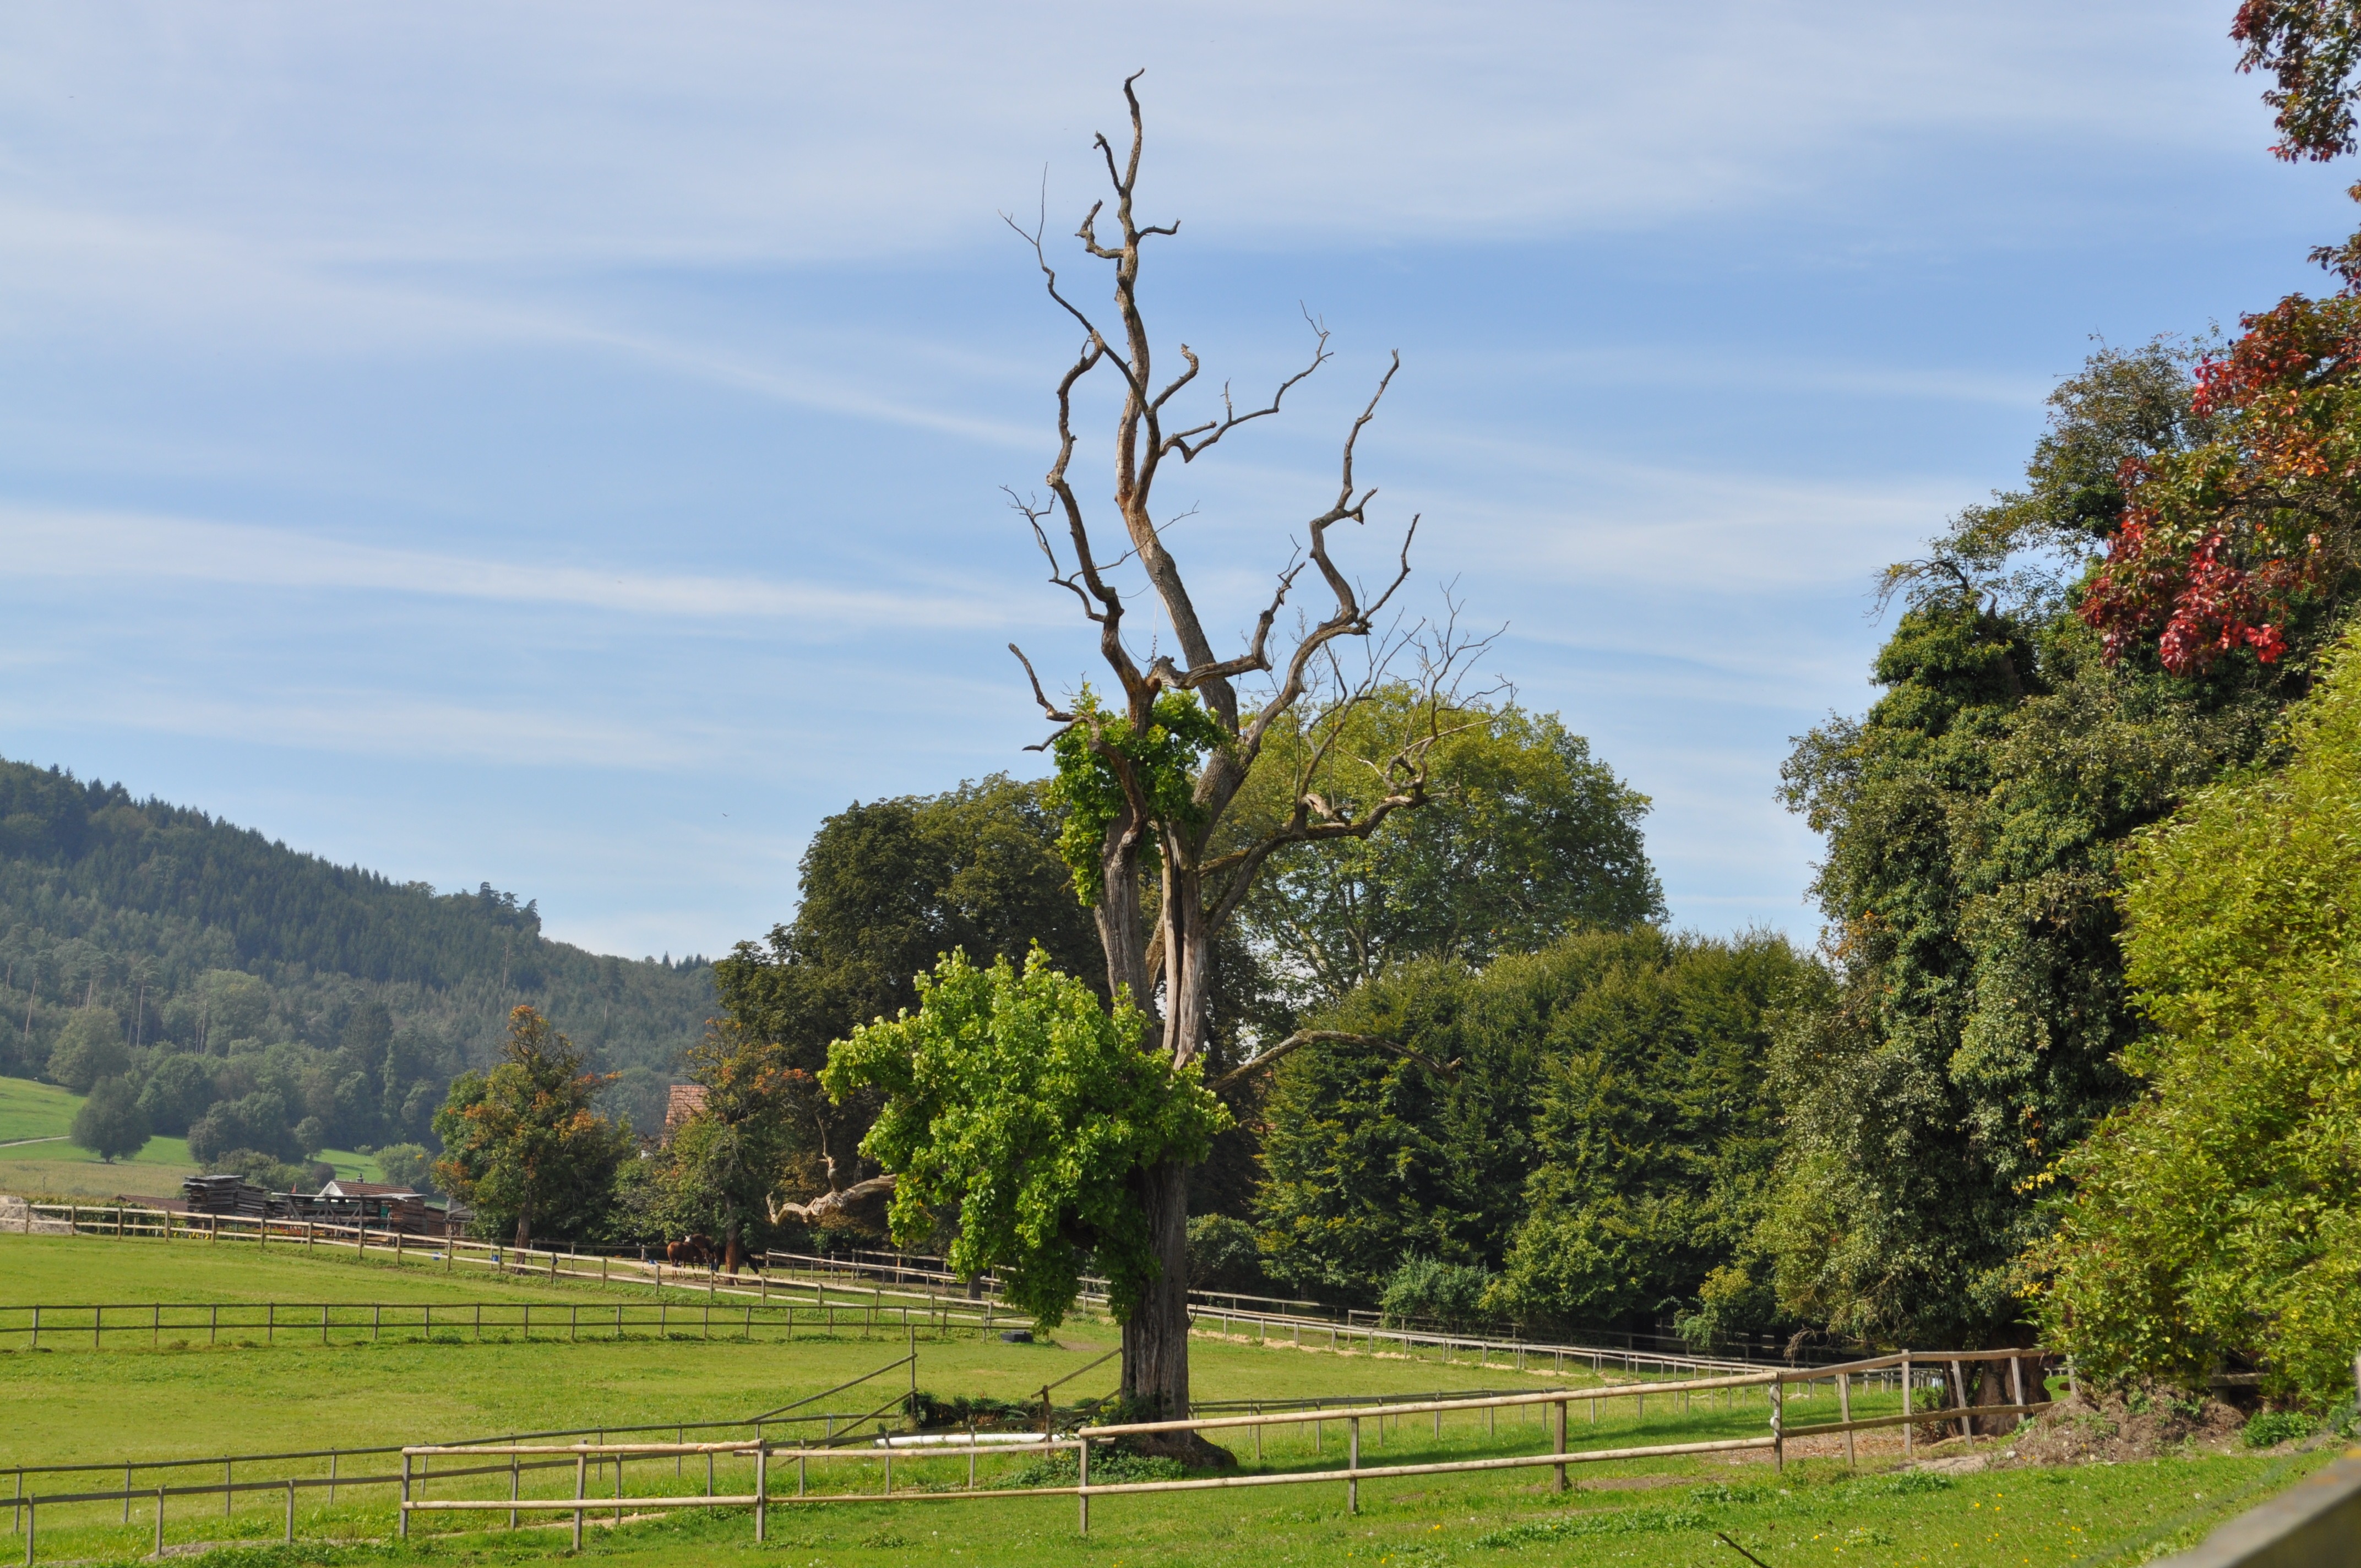
landscape, tree, nature, grass, plant, field, farm, meadow, leaf, hill, flower, green, autumn, park, garden, switzerland, rural area, woody plant